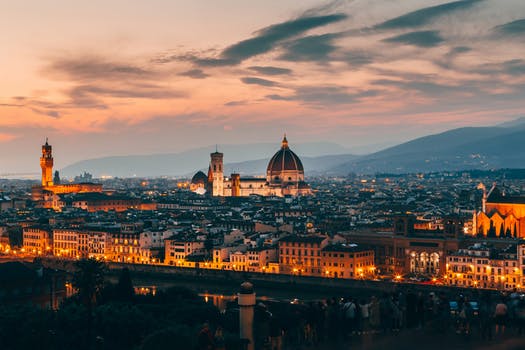
Label: No Watermark